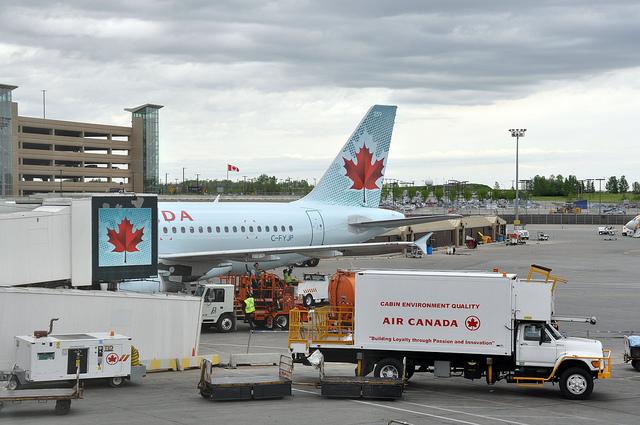
A truck and aircraft next to some building in an airport

A passenger plane and loading truck on a runway.